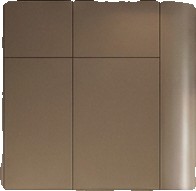
Surface category: cabinetry